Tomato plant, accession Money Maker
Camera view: tilt-top (135 deg); turntable rotation: 30 degrees
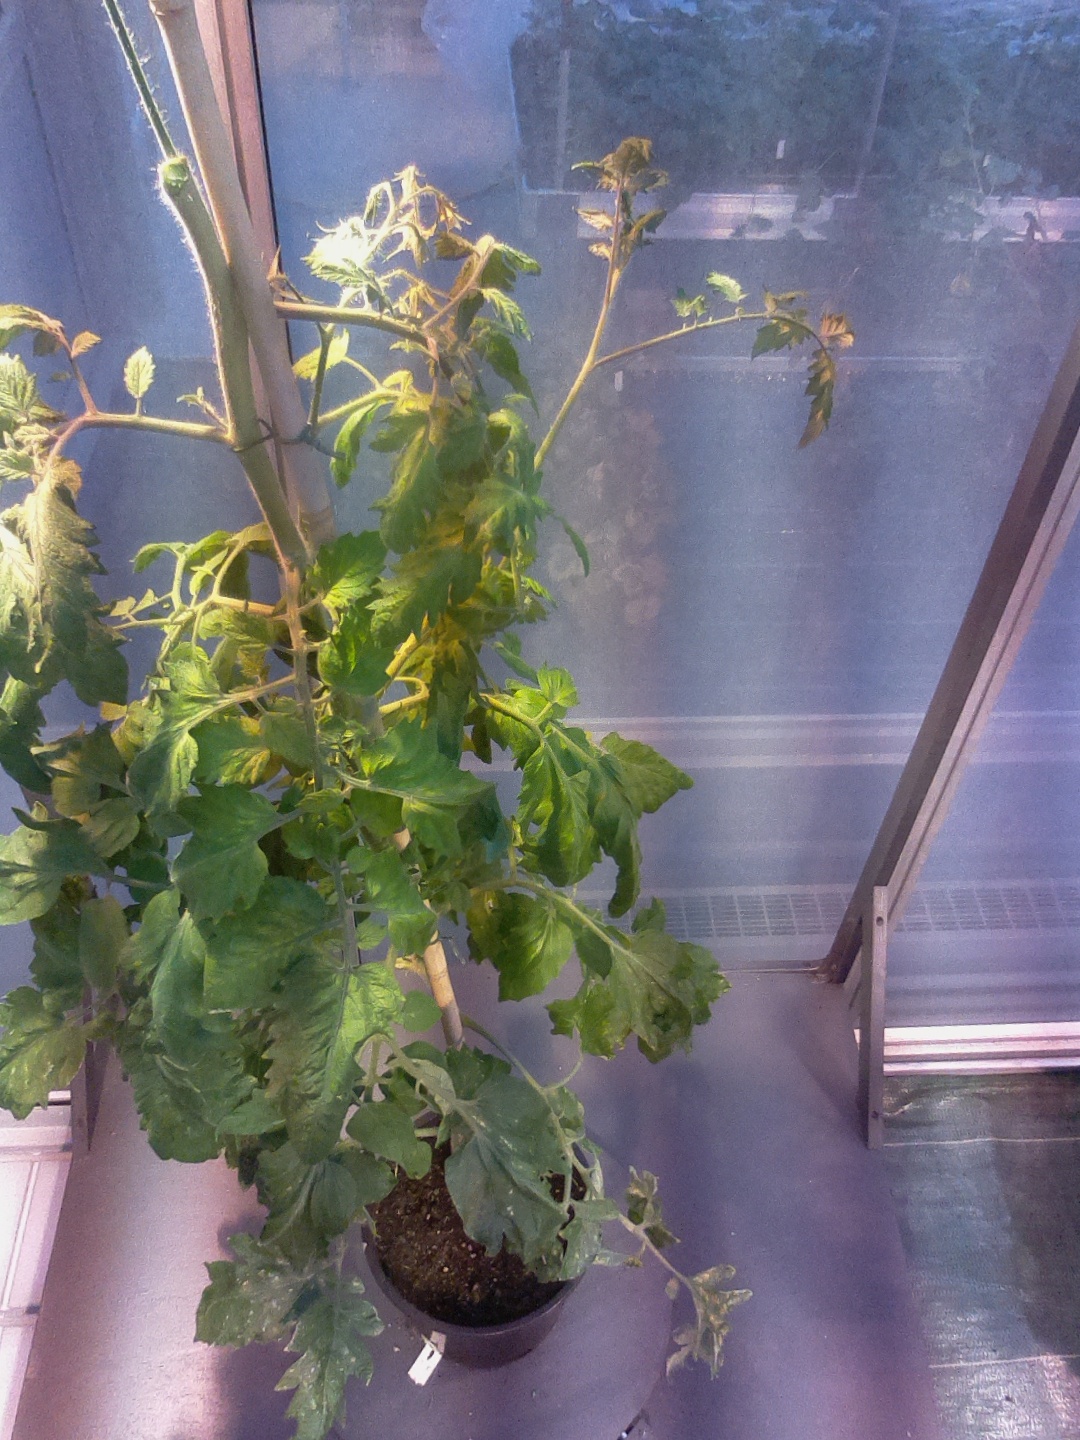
BBCH growth stage 72: 20%-30% of final fruit size